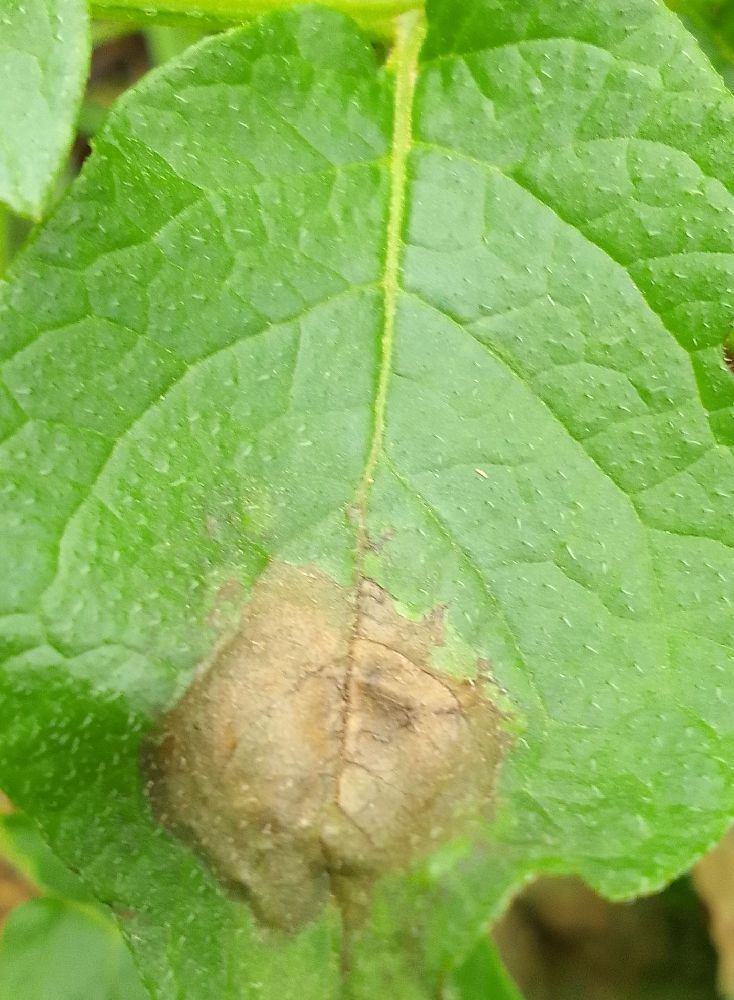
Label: Late blight